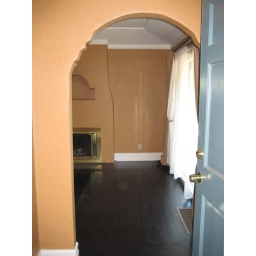
walking in the front door looking toward living room